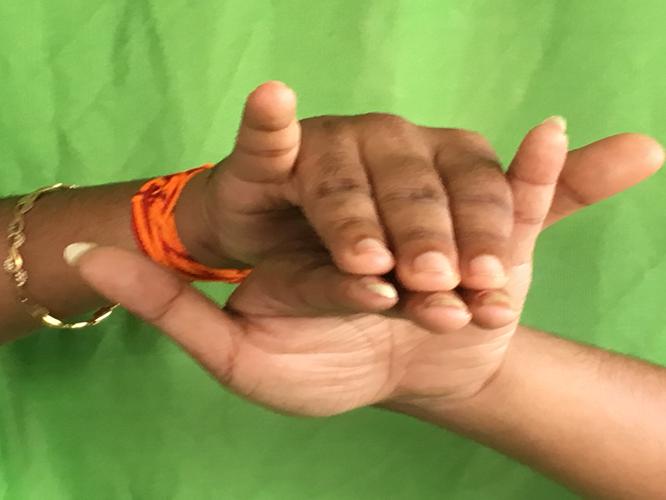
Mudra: Varaha
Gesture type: double_hand